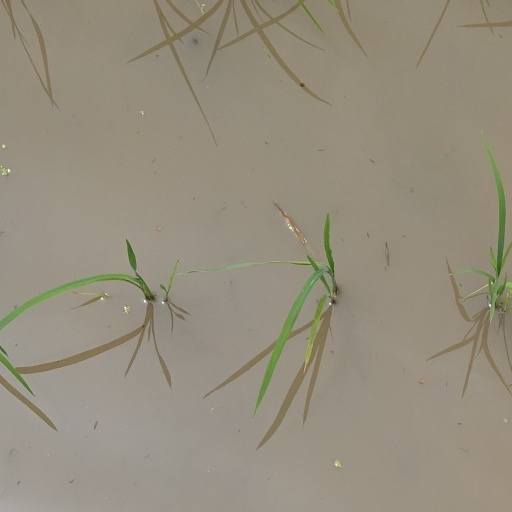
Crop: rice